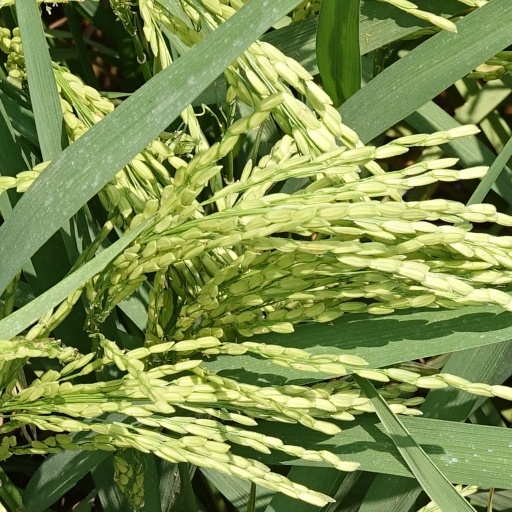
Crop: rice